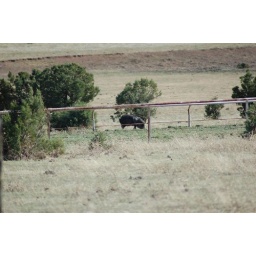
A wild pig in a horse track.